Brianna Westrup

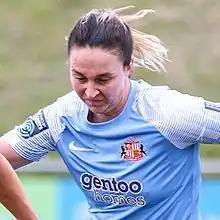
Westrup in 2023

Brianna Westrup (born 22 February 1997) is a footballer who plays as a defender for Sunderland in the Women's Super League 2 and the Scotland national team.